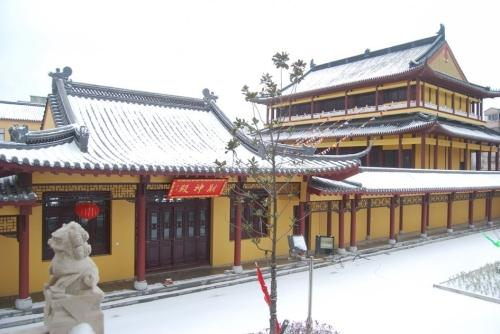
地标名称：永宁寺
所在城市：常州市·武进区